Missouri Western Griffons football

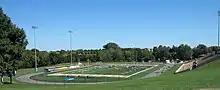
Spratt Stadium, home venue

The Griffons have played their home games at Spratt Stadium since 1979. The current capacity of the stadium is at 7,200.